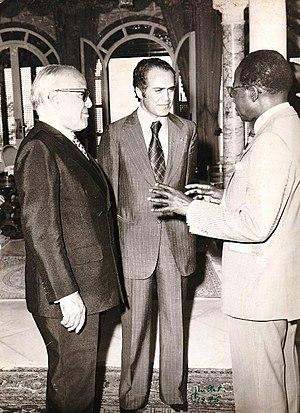
Bourguiba avec leopold Sedar Senghor et au milieu Mohamed Sayeh
Léopold Sédar Senghor, né le 9 octobre 1906 à Joal, au Sénégal, et mort le 20 décembre 2001 à Verson, en France, est un poète, écrivain, homme d'État français, puis sénégalais et premier président de la République du Sénégal. Il fut aussi le premier Africain à siéger à l'Académie française. Il a également été ministre en France avant l'indépendance de son pays.